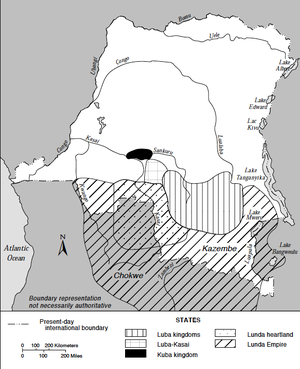
Le royaume lunda ou empire lunda est un empire africain dirigé par un empereur ou une impératrice, désigné par un conseil des nobles. Le peuple lunda réside toujours sur le territoire de son ancien empire, conquis par les colonisateurs belges, portugais et britanniques à la fin du XIXᵉ siècle, qui ont dessiné les états actuels : ce territoire correspond à l'ouest de l’actuel Katanga, à l’Angola du nord-est et au nord-ouest de la Zambie. On distingue parmi eux les Lundas de Kazembe, appelés Lundas de l’est, qui parlent une langue différente, proche de celle de leurs voisins Bembas.